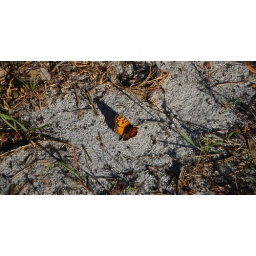
These butterflies are flying around by the dozen in the evening air.